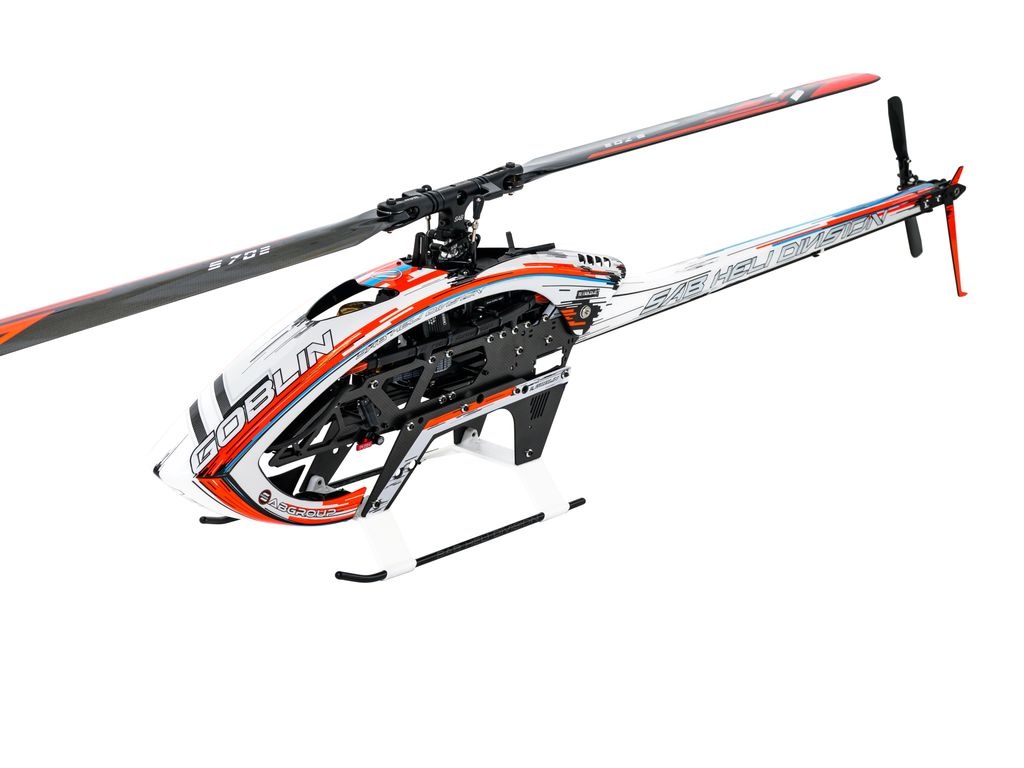
ILGoblin Piuma 700 Helicopter *** PRE-ORDER
Brand: SAB
SAB iLGoblin Piuma SG768 — 2025 🪶 The iLGoblin Piuma balances 700-class stiffness and reliability with a strong focus on lightness and structural simplicity. It uses a 12 mm main shaft , 10 mm spindle , and shares the main gear with the iLGoblin PRO , delivering a solid yet lightweight airframe. A smart modular design also lets you convert to Nitro with a dedicated kit. ✨ Key Features 🛠️ Main rotor system: PRO-size blade grips; main shaft 12 mm; spindle 10 mm; tail shaft 6 mm; bearings 10×19×5 mm; optional pivot shaft to fine-tune head rigidity and throw. 🎯 Precision tail: one-piece machined shaft & hub; three tail pulley sizes available to tailor tail ratio to preference. 🧪 Ultra-light boom: high-pressure molded carbon tail boom ~180 g for strength-to-weight efficiency. 🔋 Rear-load canopy: insert the battery from the back—no canopy removal; integrated connectors speed up battery swaps. 🔄 Electric ↔ Nitro ready: add the Piuma Nitro Conversion Kit to switch power systems with minimal parts changes. 🎨 Fresh graphics + versatility: innovative schemes with option for a standard aluminum tail boom. 📊 Specifications Airframe weight ≈ 1,995 g (w/o blades, 4525 motor, 180A ESC, servos, FBL) Main blades 650–715 mm Tail blades 105–115 mm Cyclic servos Standard size (40 mm) Tail servo Standard size (40 mm) Main rotor ratio 11.8–8.8 : 1 (with 21T pulley = 10.1 : 1) Tail rotor ratio 4.88–4.66 : 1 (with 23T pulley = 4.66 : 1) Power system Supports 6S–12S; motor KV ranges 480–560 or 950–1100 KV Battery compartment 50 × 60 × 300 mm 📦 What’s in the Box iLGoblin Piuma Kit SG768 21T motor pulley (other pulley sizes available) (1) battery tray S702-O Orange main blades (700 mm) S110-O Orange tail blades (110 mm) 📝 Notes: Optional Nitro Conversion Kit available for the Piuma; optional aluminum tail boom; tail pulleys offered in three sizes to adjust the tail ratio and feel.
Category: Toys & Games > Toys > Remote Control Toys > Remote Control Helicopters